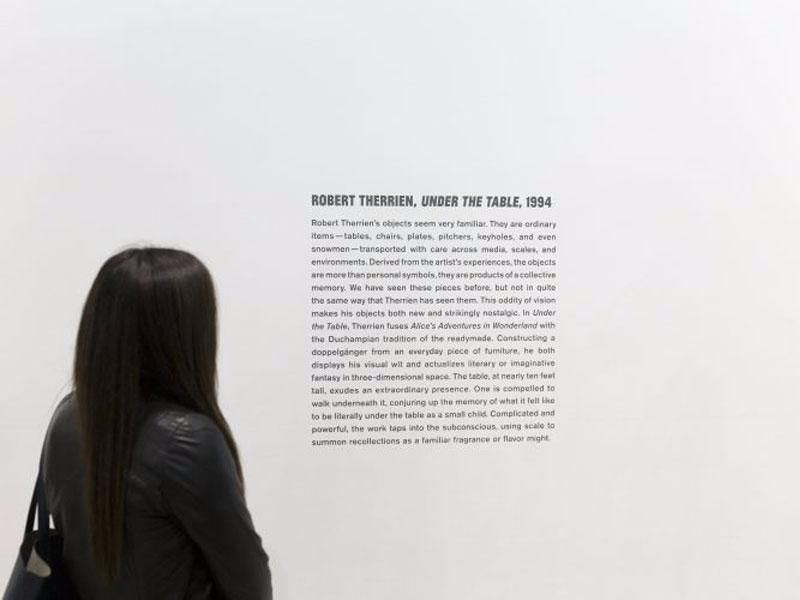
có một cô gái đang nhìn về phía đoạn văn bản ở trên tường